Antisemitism in the United States

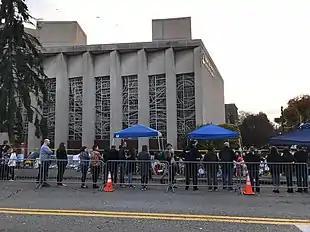
People paying their respects at a memorial to the victims of the Tree of Life synagogue

The Pittsburgh synagogue shooting was a terrorist attack in the form of a mass shooting, which took place at the Tree of Life – Or L'Simcha Congregation synagogue in the Squirrel Hill neighborhood of Pittsburgh. The congregation, along with New Light Congregation and Congregation Dor Hadash, which also worshipped in the building, was attacked during Shabbat morning services on October 27, 2018. The perpetrator killed eleven people and wounded six. It was the deadliest attack ever on the Jewish community in the United States. A lone suspect, identified as 46-year-old Robert Gregory Bowers, was arrested at the scene. In 2023, he was tried in federal court and sentenced to death.